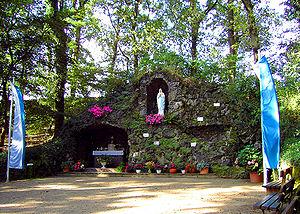
Rückers est un village dans le land de la Hesse et l'arrondissement de Fulda en Allemagne. Depuis la réforme territoriale en 1972, le village avec ses quartiers Keutzelbuch et Leimenhof fait partie de la commune de Flieden.